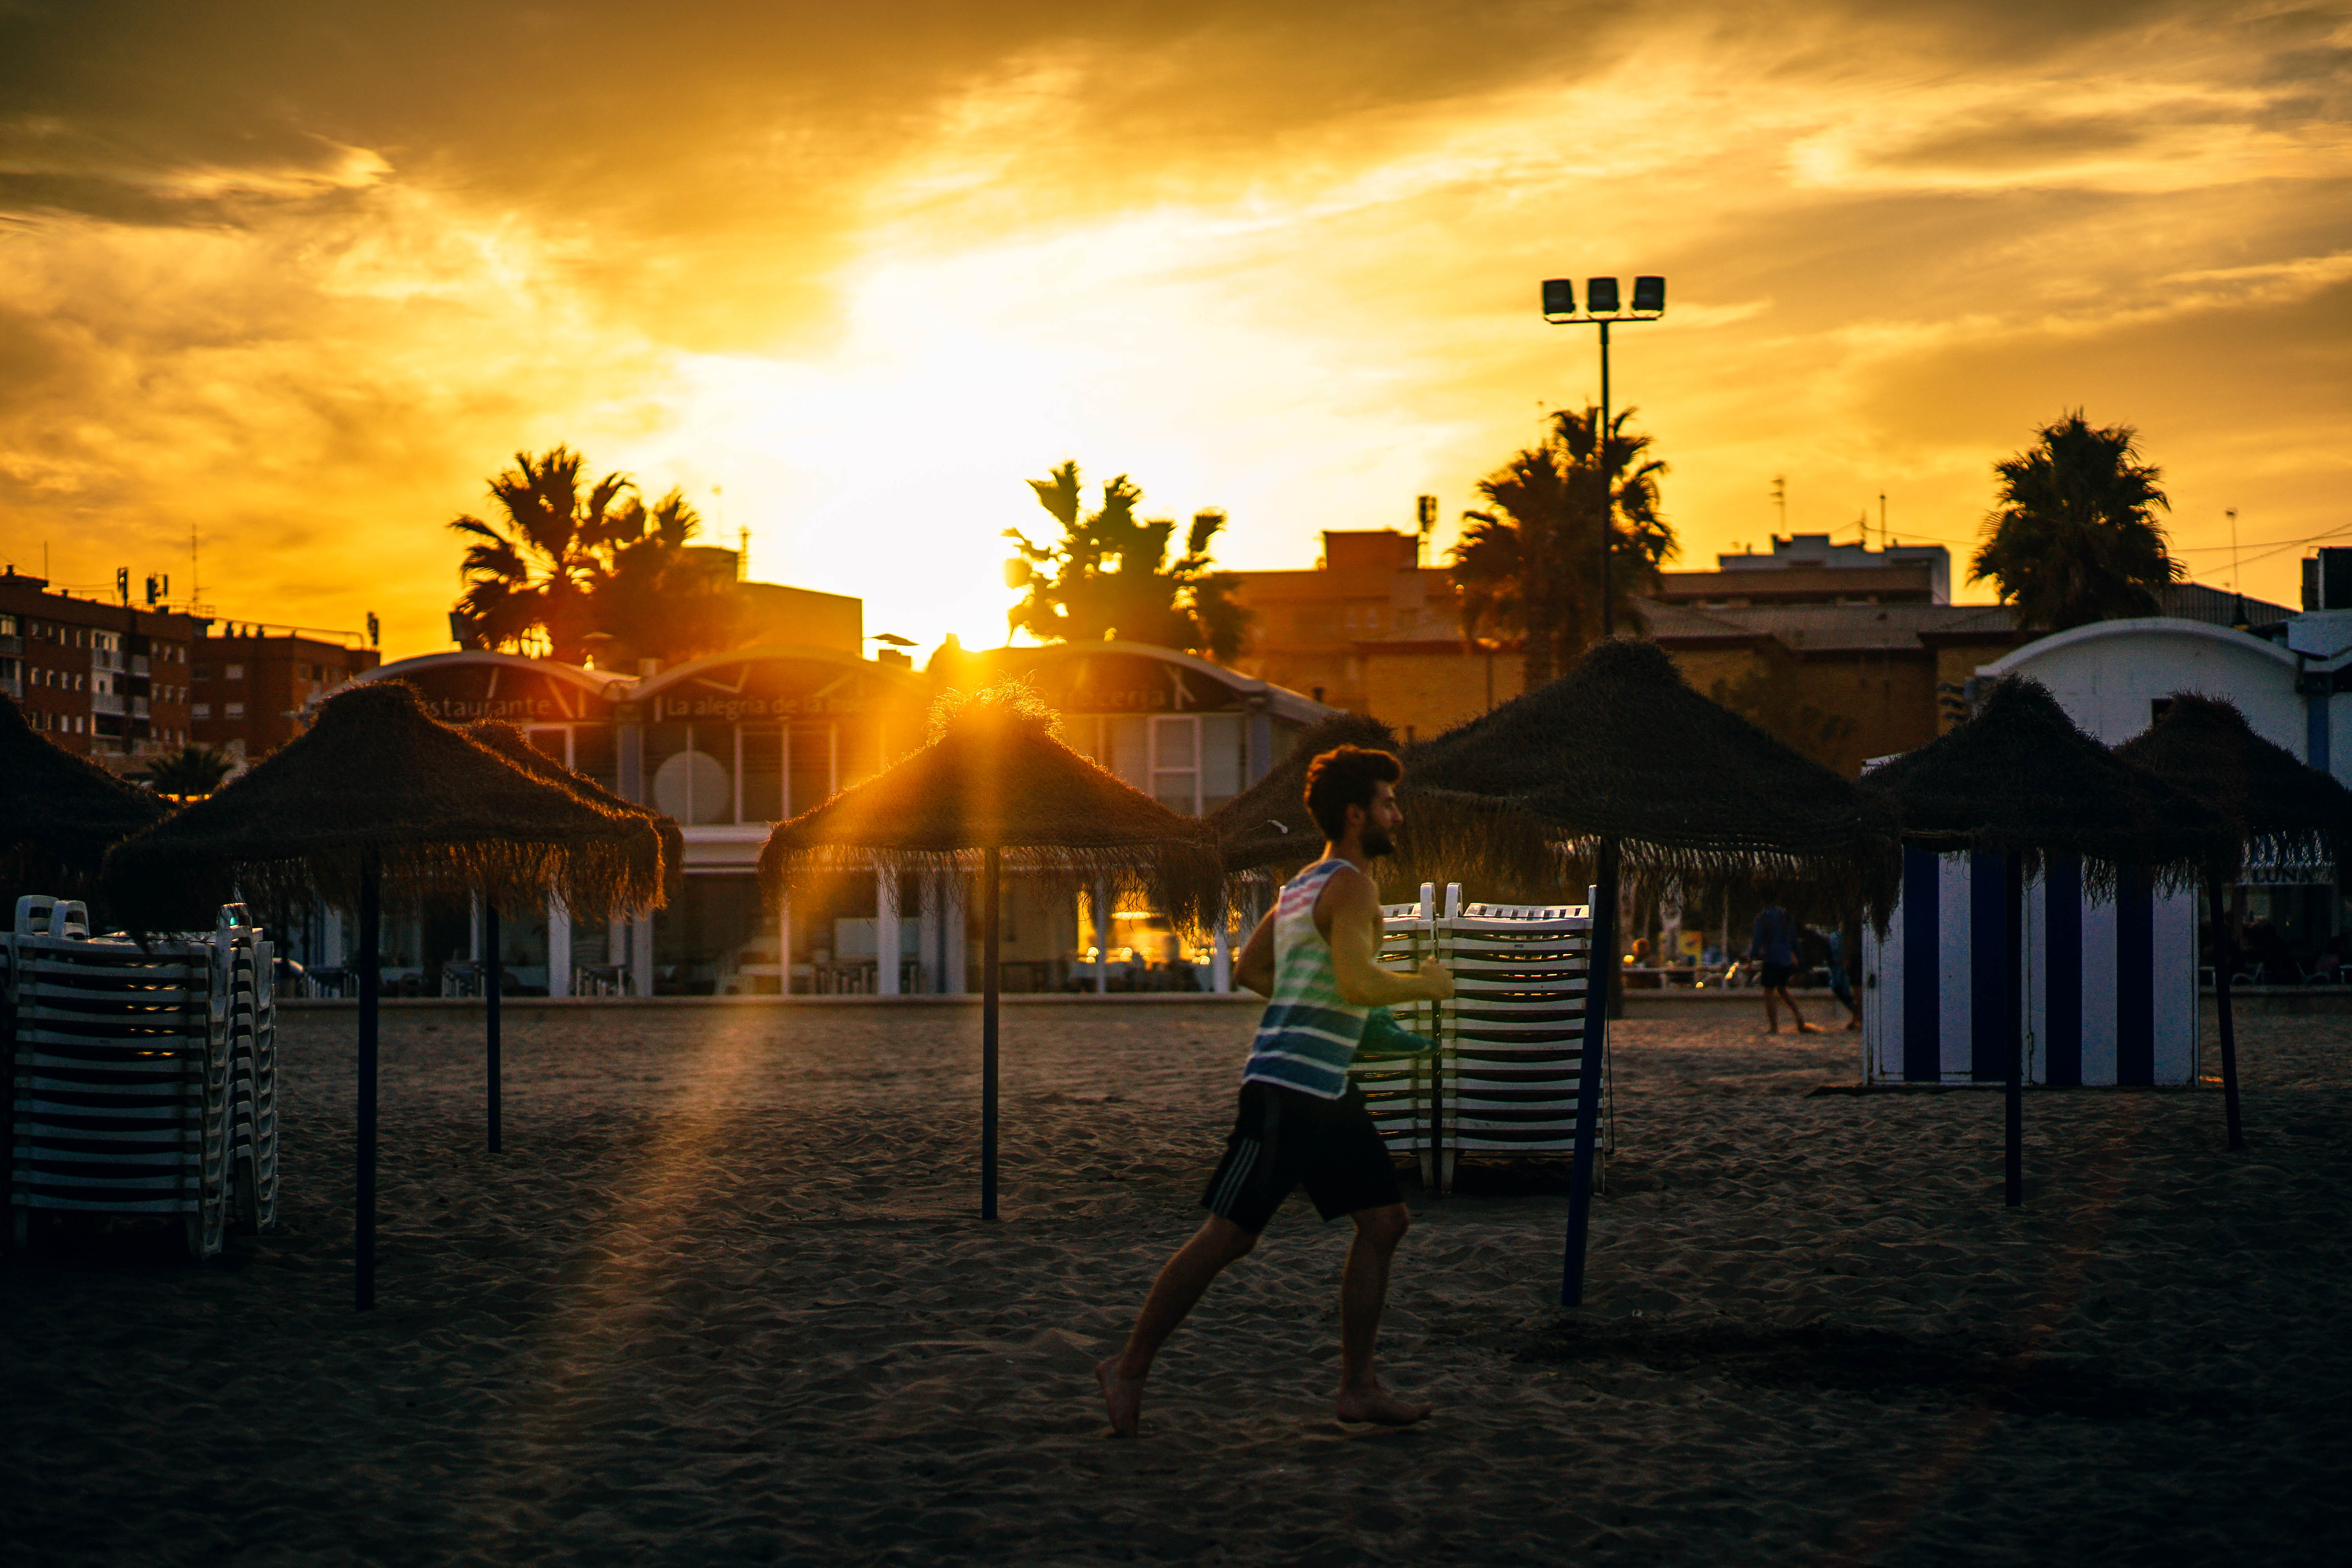
man, beach, coast, sand, sunrise, sunset, night, sunlight, morning, shore, running, dawn, dusk, evening